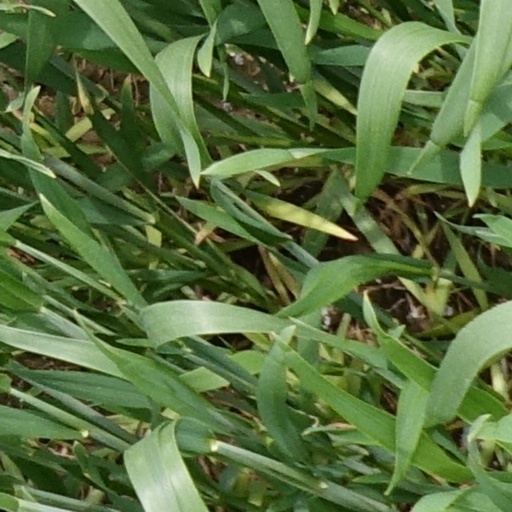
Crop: wheat